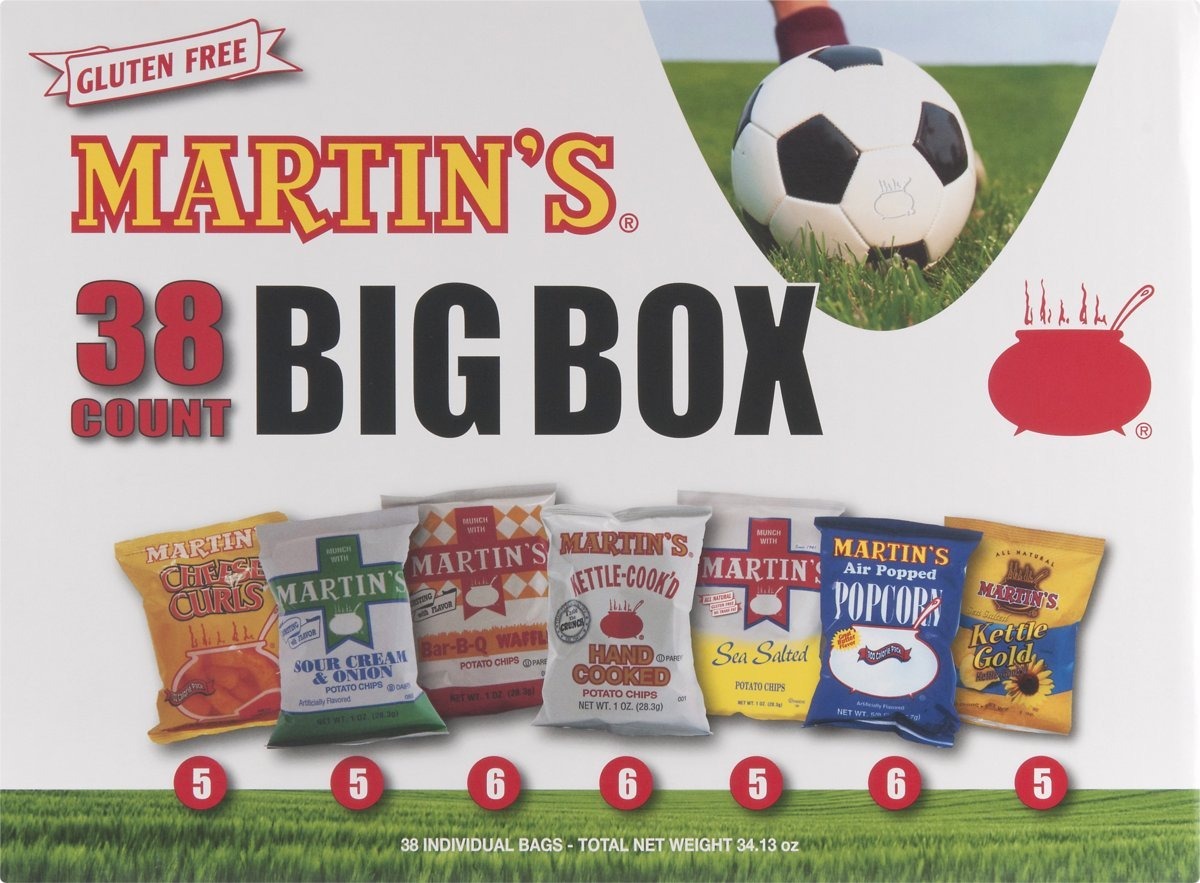
Item Name: Martin's 38 Count Big Box Variety Pack - 38 CT
Value: 34.13
Unit: Ounce

Price: 36.56